Castel Felice

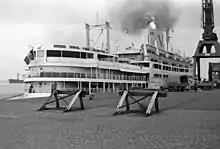
"Castle Felice" 1965 in Bremerhaven

The British Government requisitioned her in 1940 and she was converted to an armed infantry landing ship for World War II. Renamed first HMS "Hydra", then HMS "Keren", she was used to land troops for action in Madagascar, Sicily and North Africa.